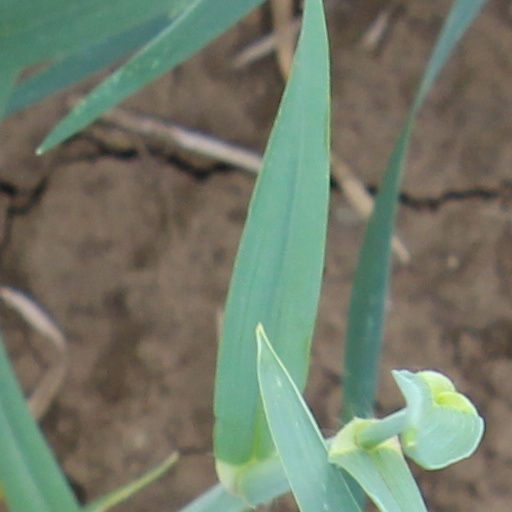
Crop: wheat